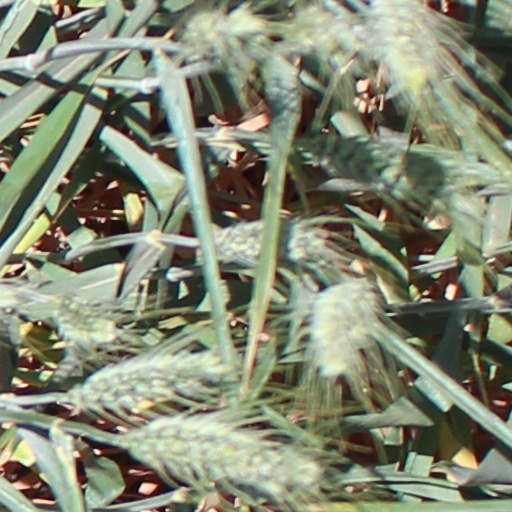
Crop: wheat